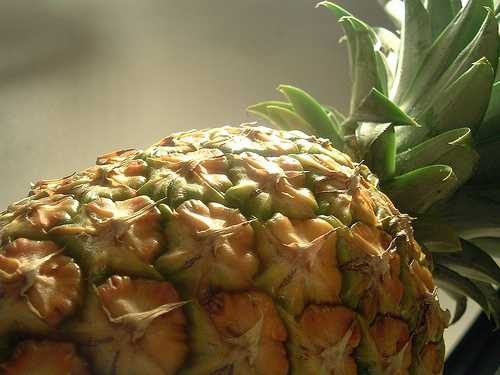
Label: Pineapple